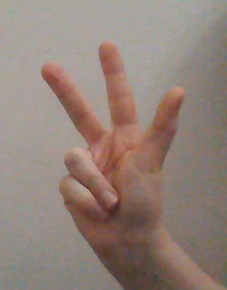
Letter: al